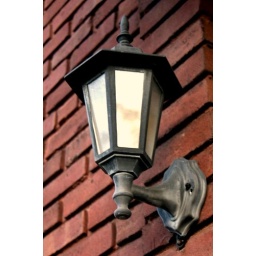
Old light fixture next to the door of a vacant apartment building in Paducah